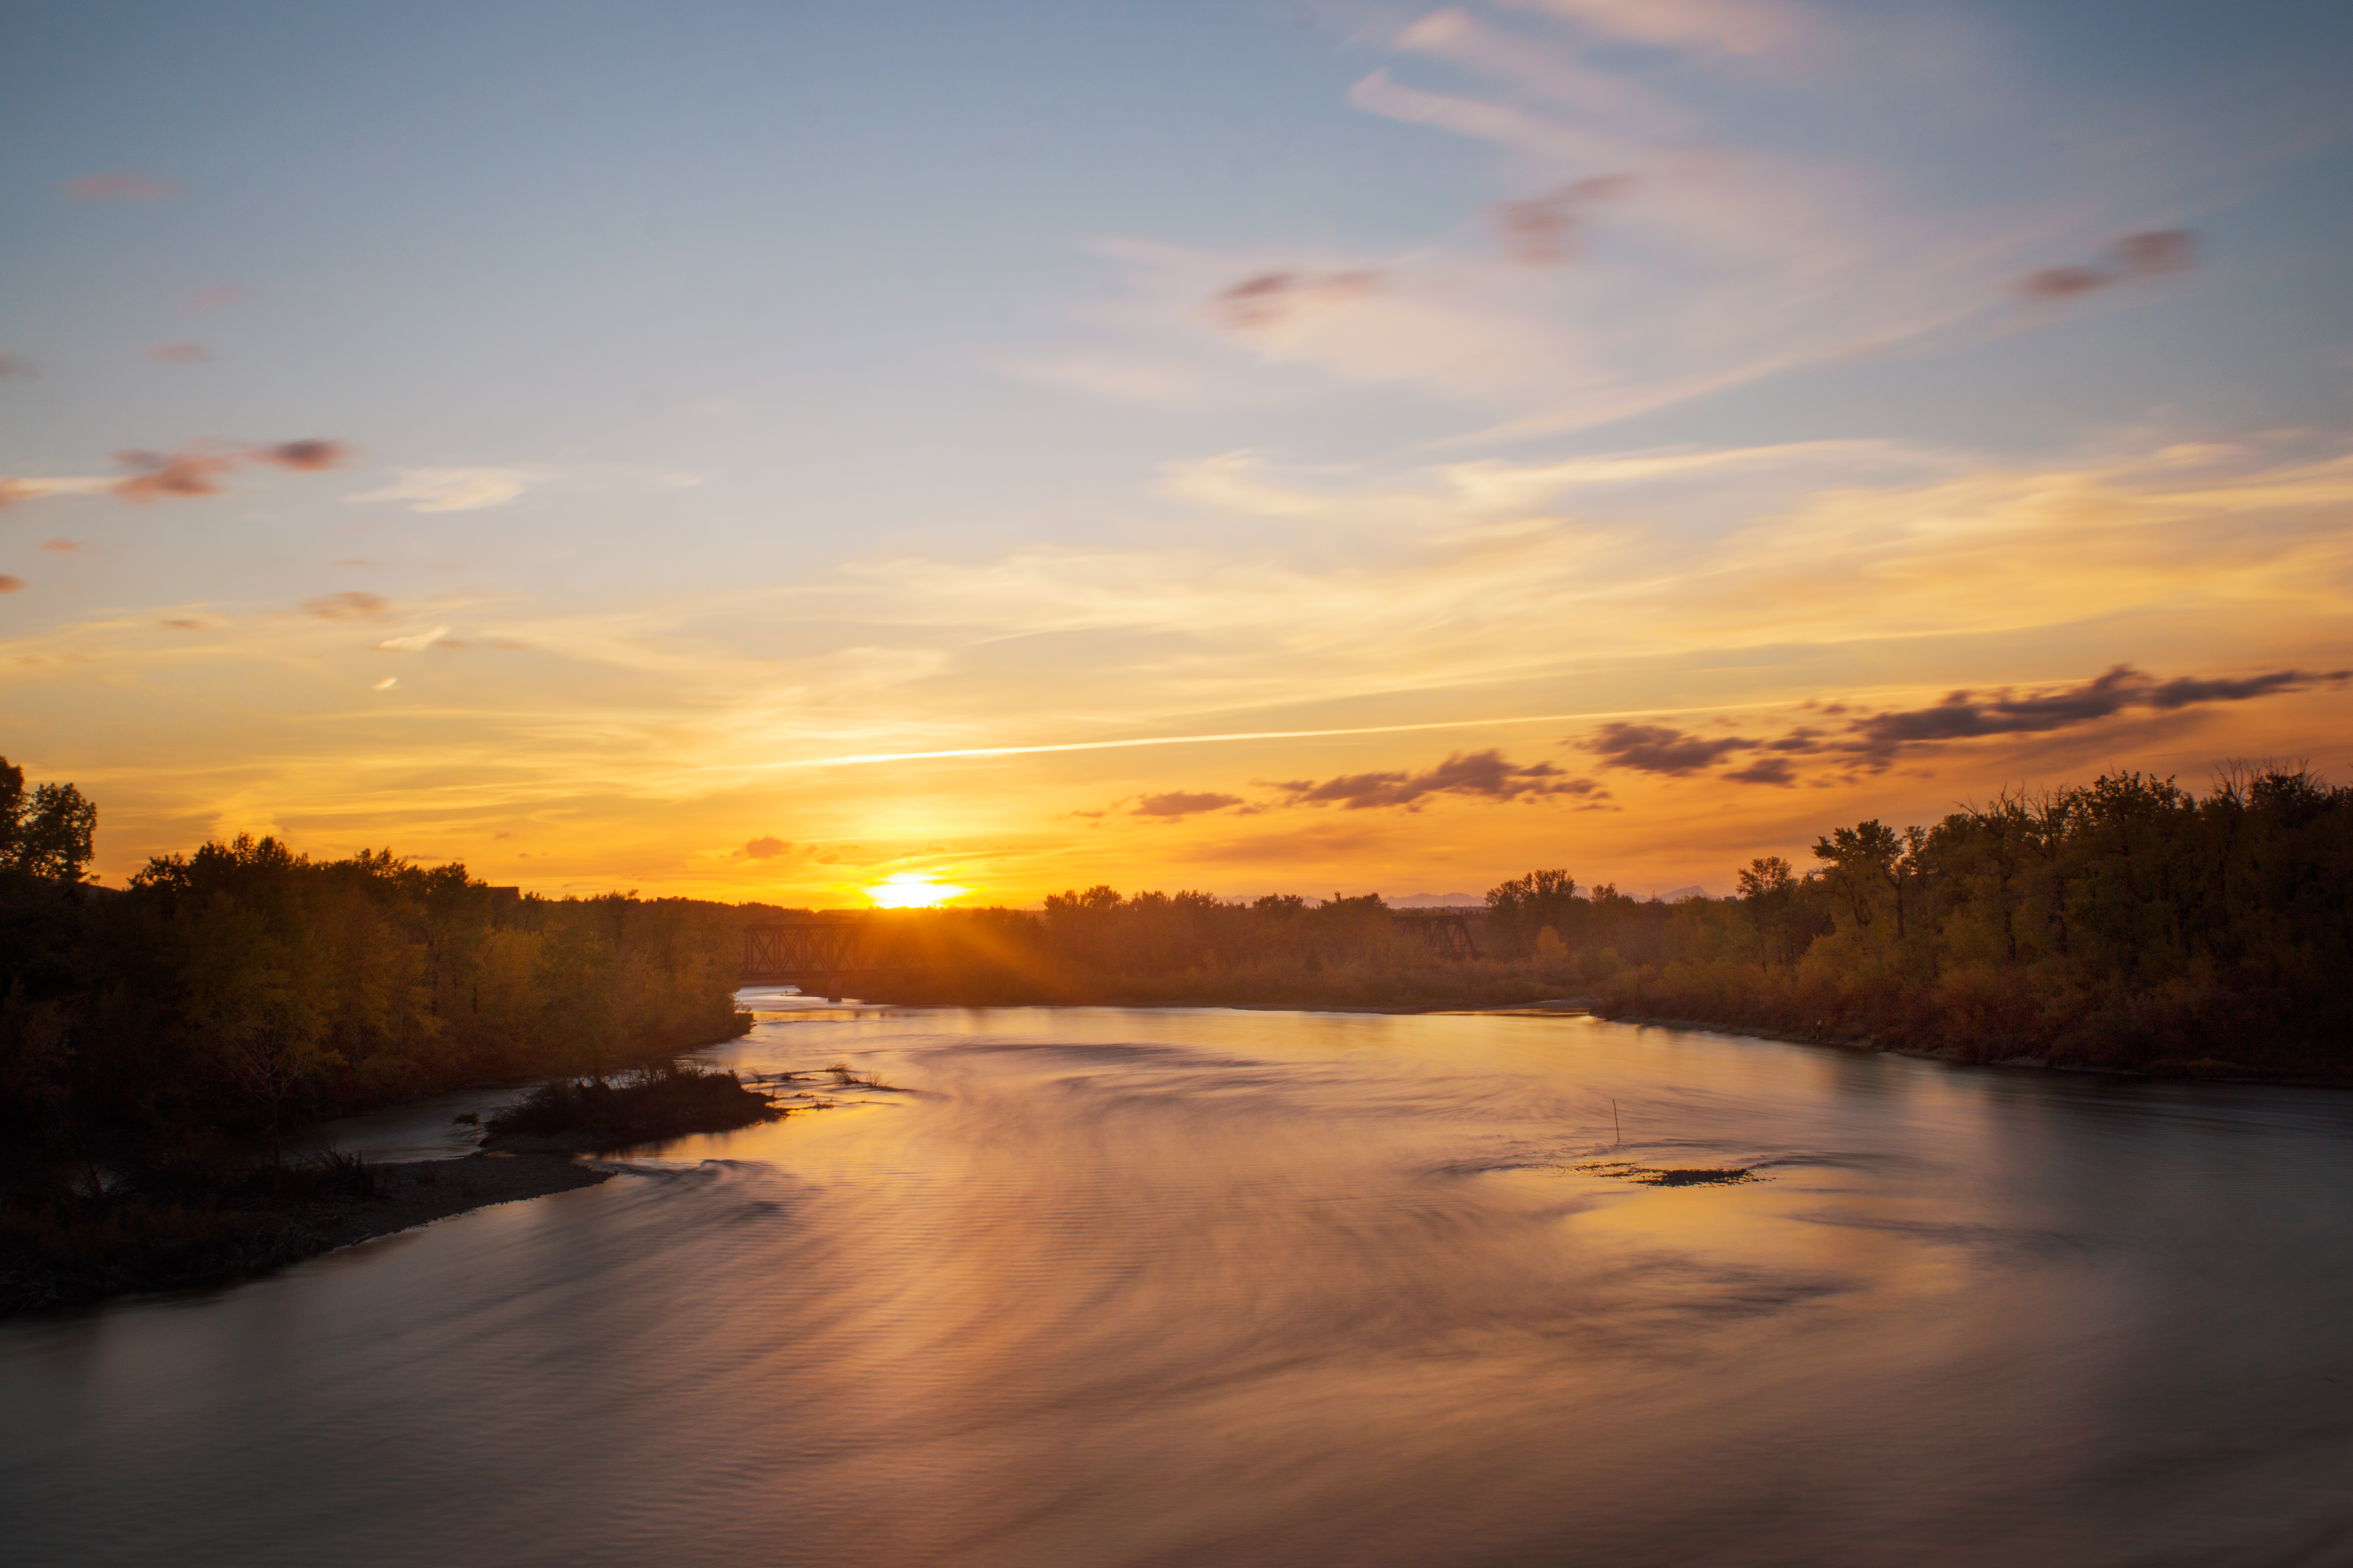
landscape, sea, water, nature, outdoor, cloud, sky, sun, sunrise, sunset, white, bridge, skyline, photography, sunlight, morning, fall, lake, hour, dawn, train, river, photo, dusk, evening, orange, golden, reflection, red, smooth, park, serene, blue, black, yellow, trees, free, drama, flare, clouds, canada, bright, stock, reflections, saturated, 28mm, ii, sony, 28, dramatic, bow, 10, stop, f28, nd, pro, vibrant, alpha, calgary, alberta, slim, loch, minolta, rokkor, mc, a6000, streak, streaks, 128, 6000, ilce6000, haida, bowmont, f28mm, wrokkorx, afterglow, atmospheric phenomenon